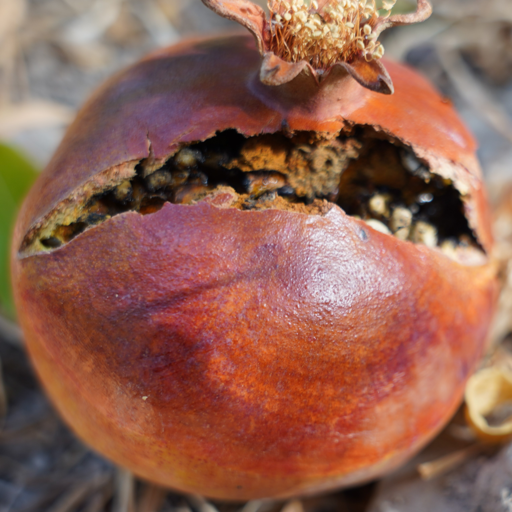
Label: Ectomyelois ceratoniae